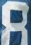
Number: 8